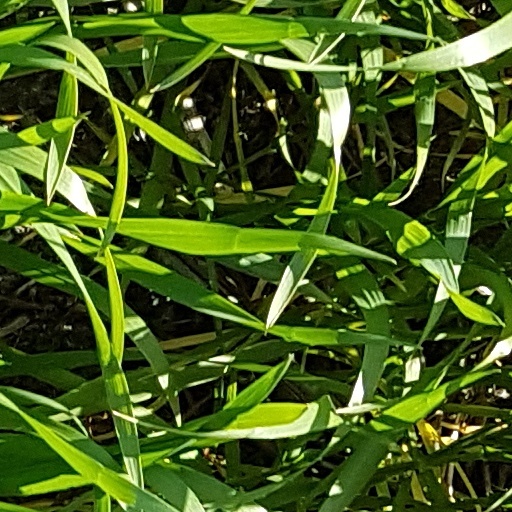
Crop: wheat